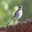
Label: bird